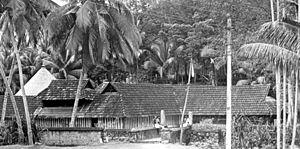
Le temple de Thirunandikkara se trouve près de Thiruvattar dans le district de Kanyakumari de l'État du Tamil Nadu, en Inde du sud. Il s'agit d'un temple rupestre des Pallava datant des VIIᵉ et VIIIᵉ siècle.